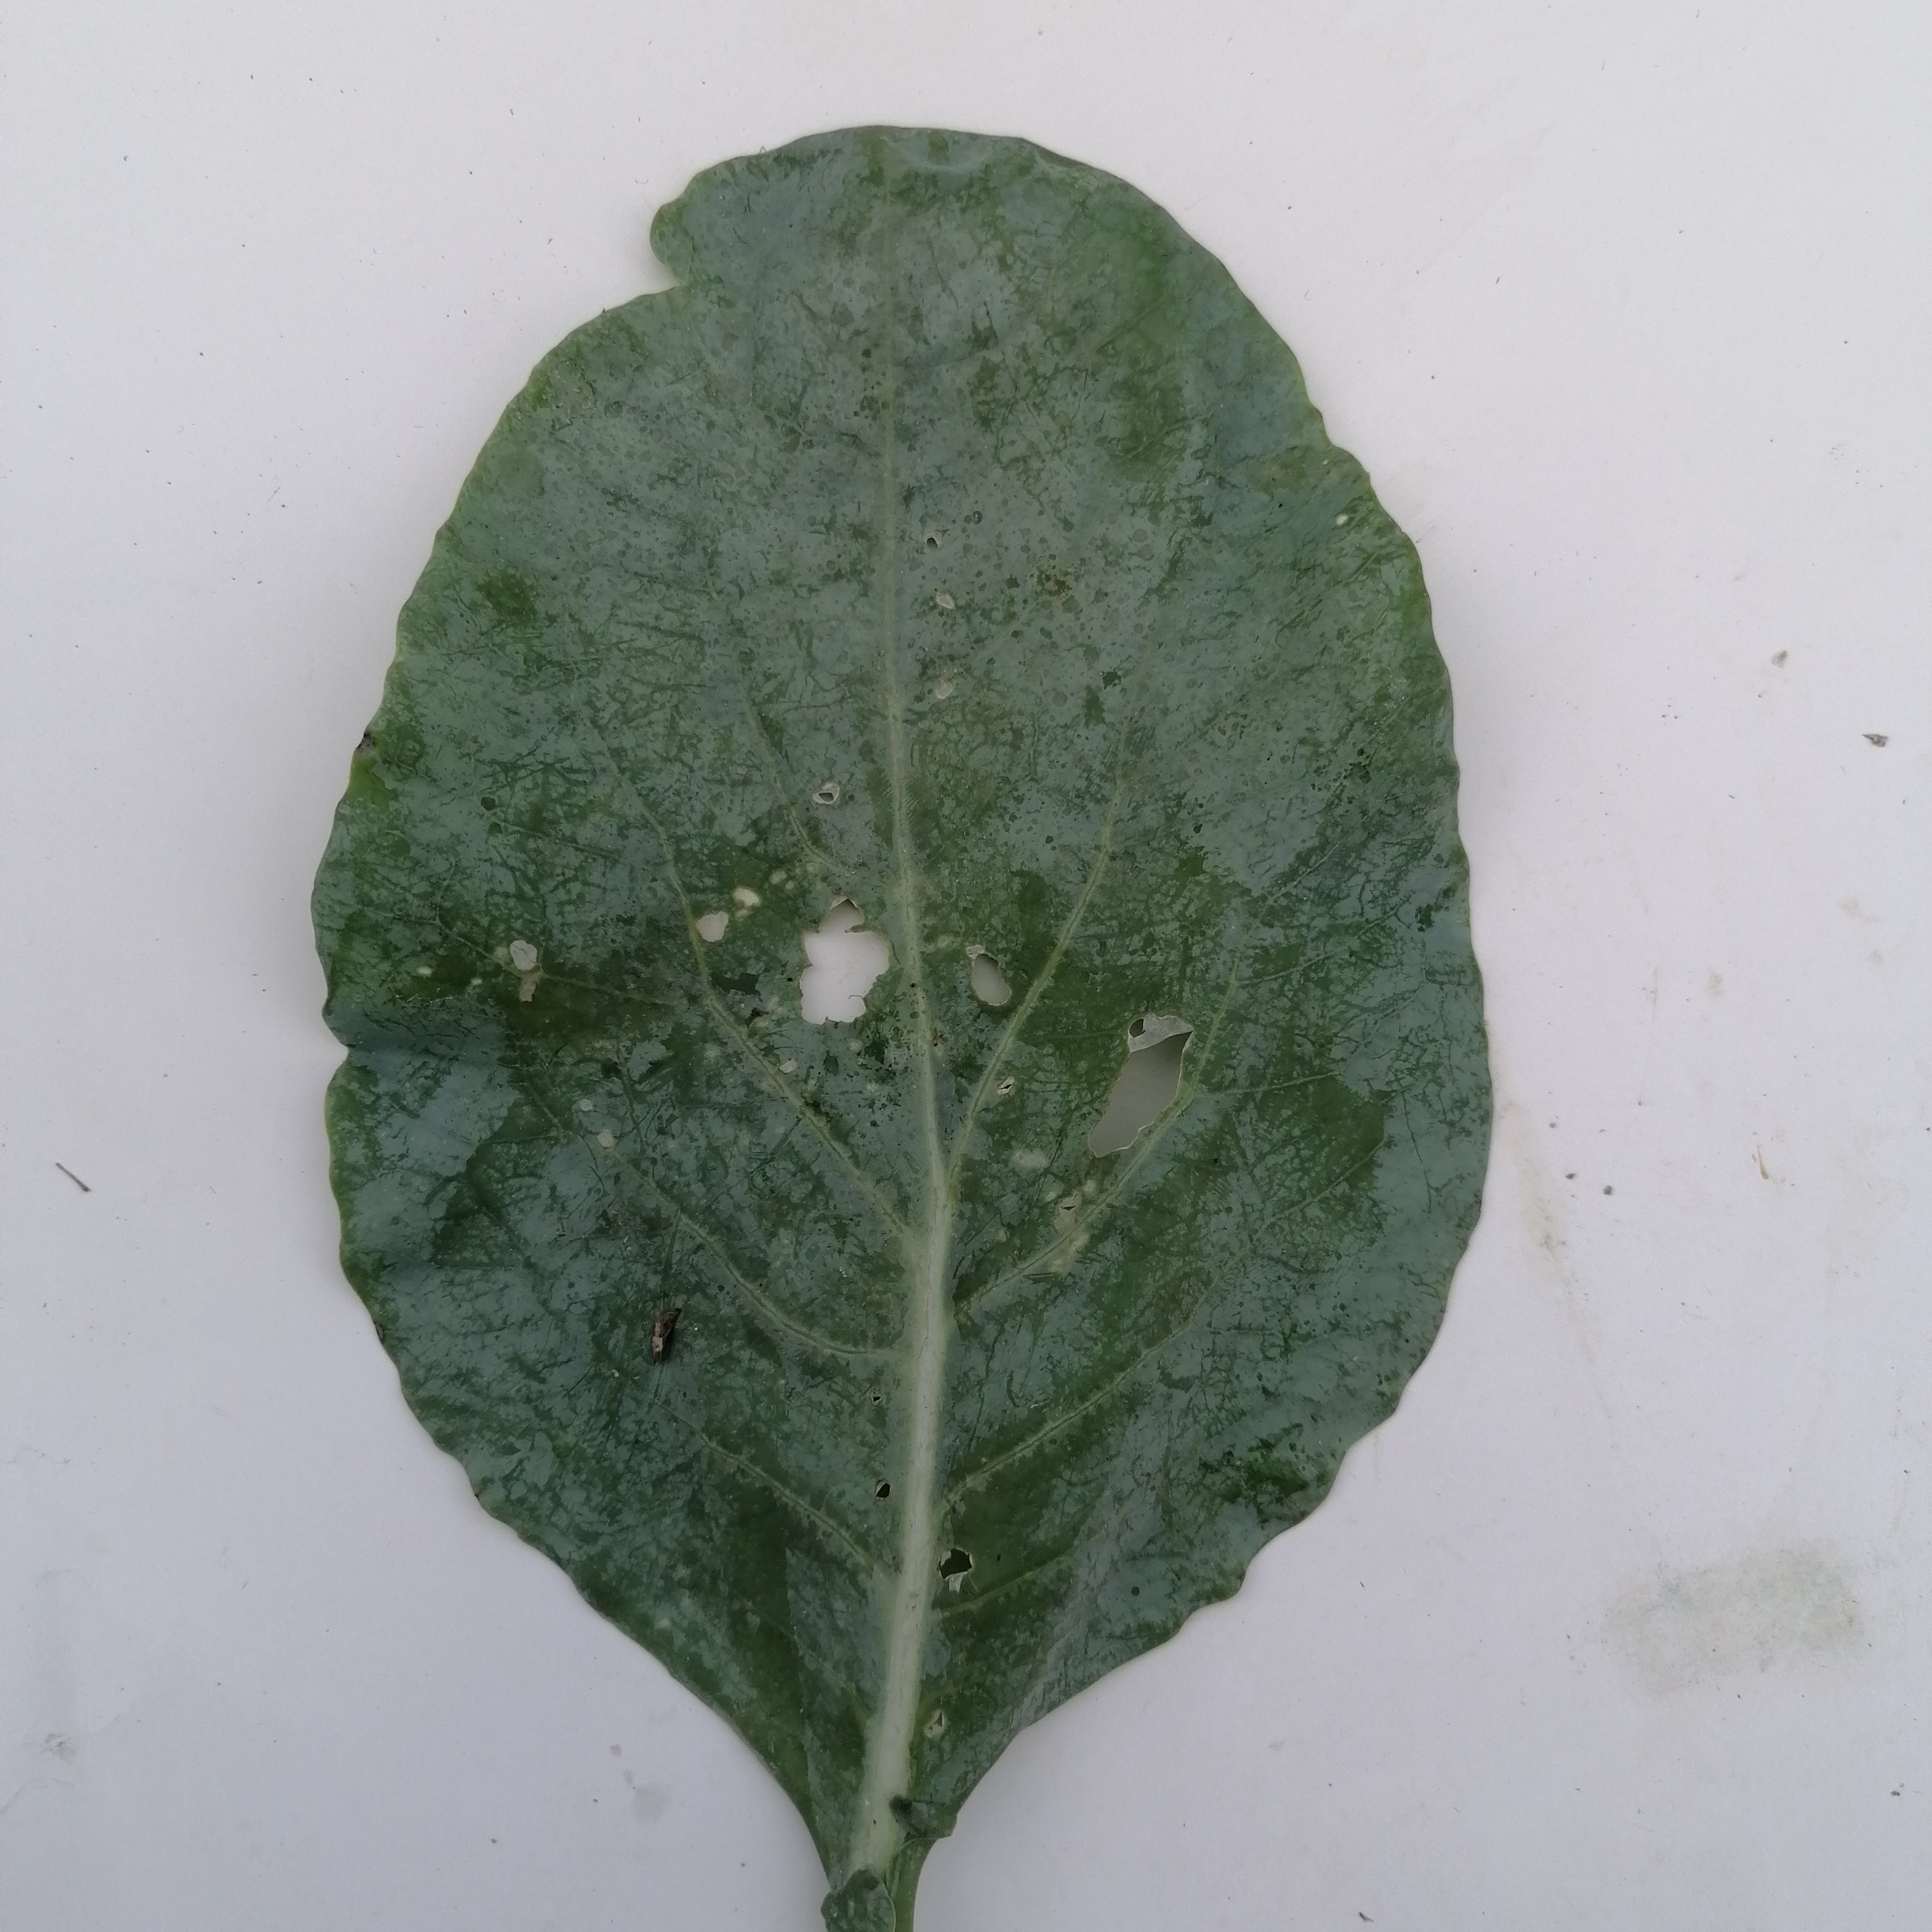
Label: Insect Hole